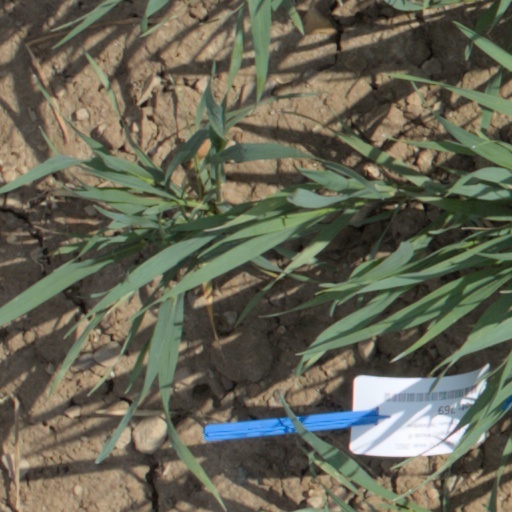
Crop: wheat